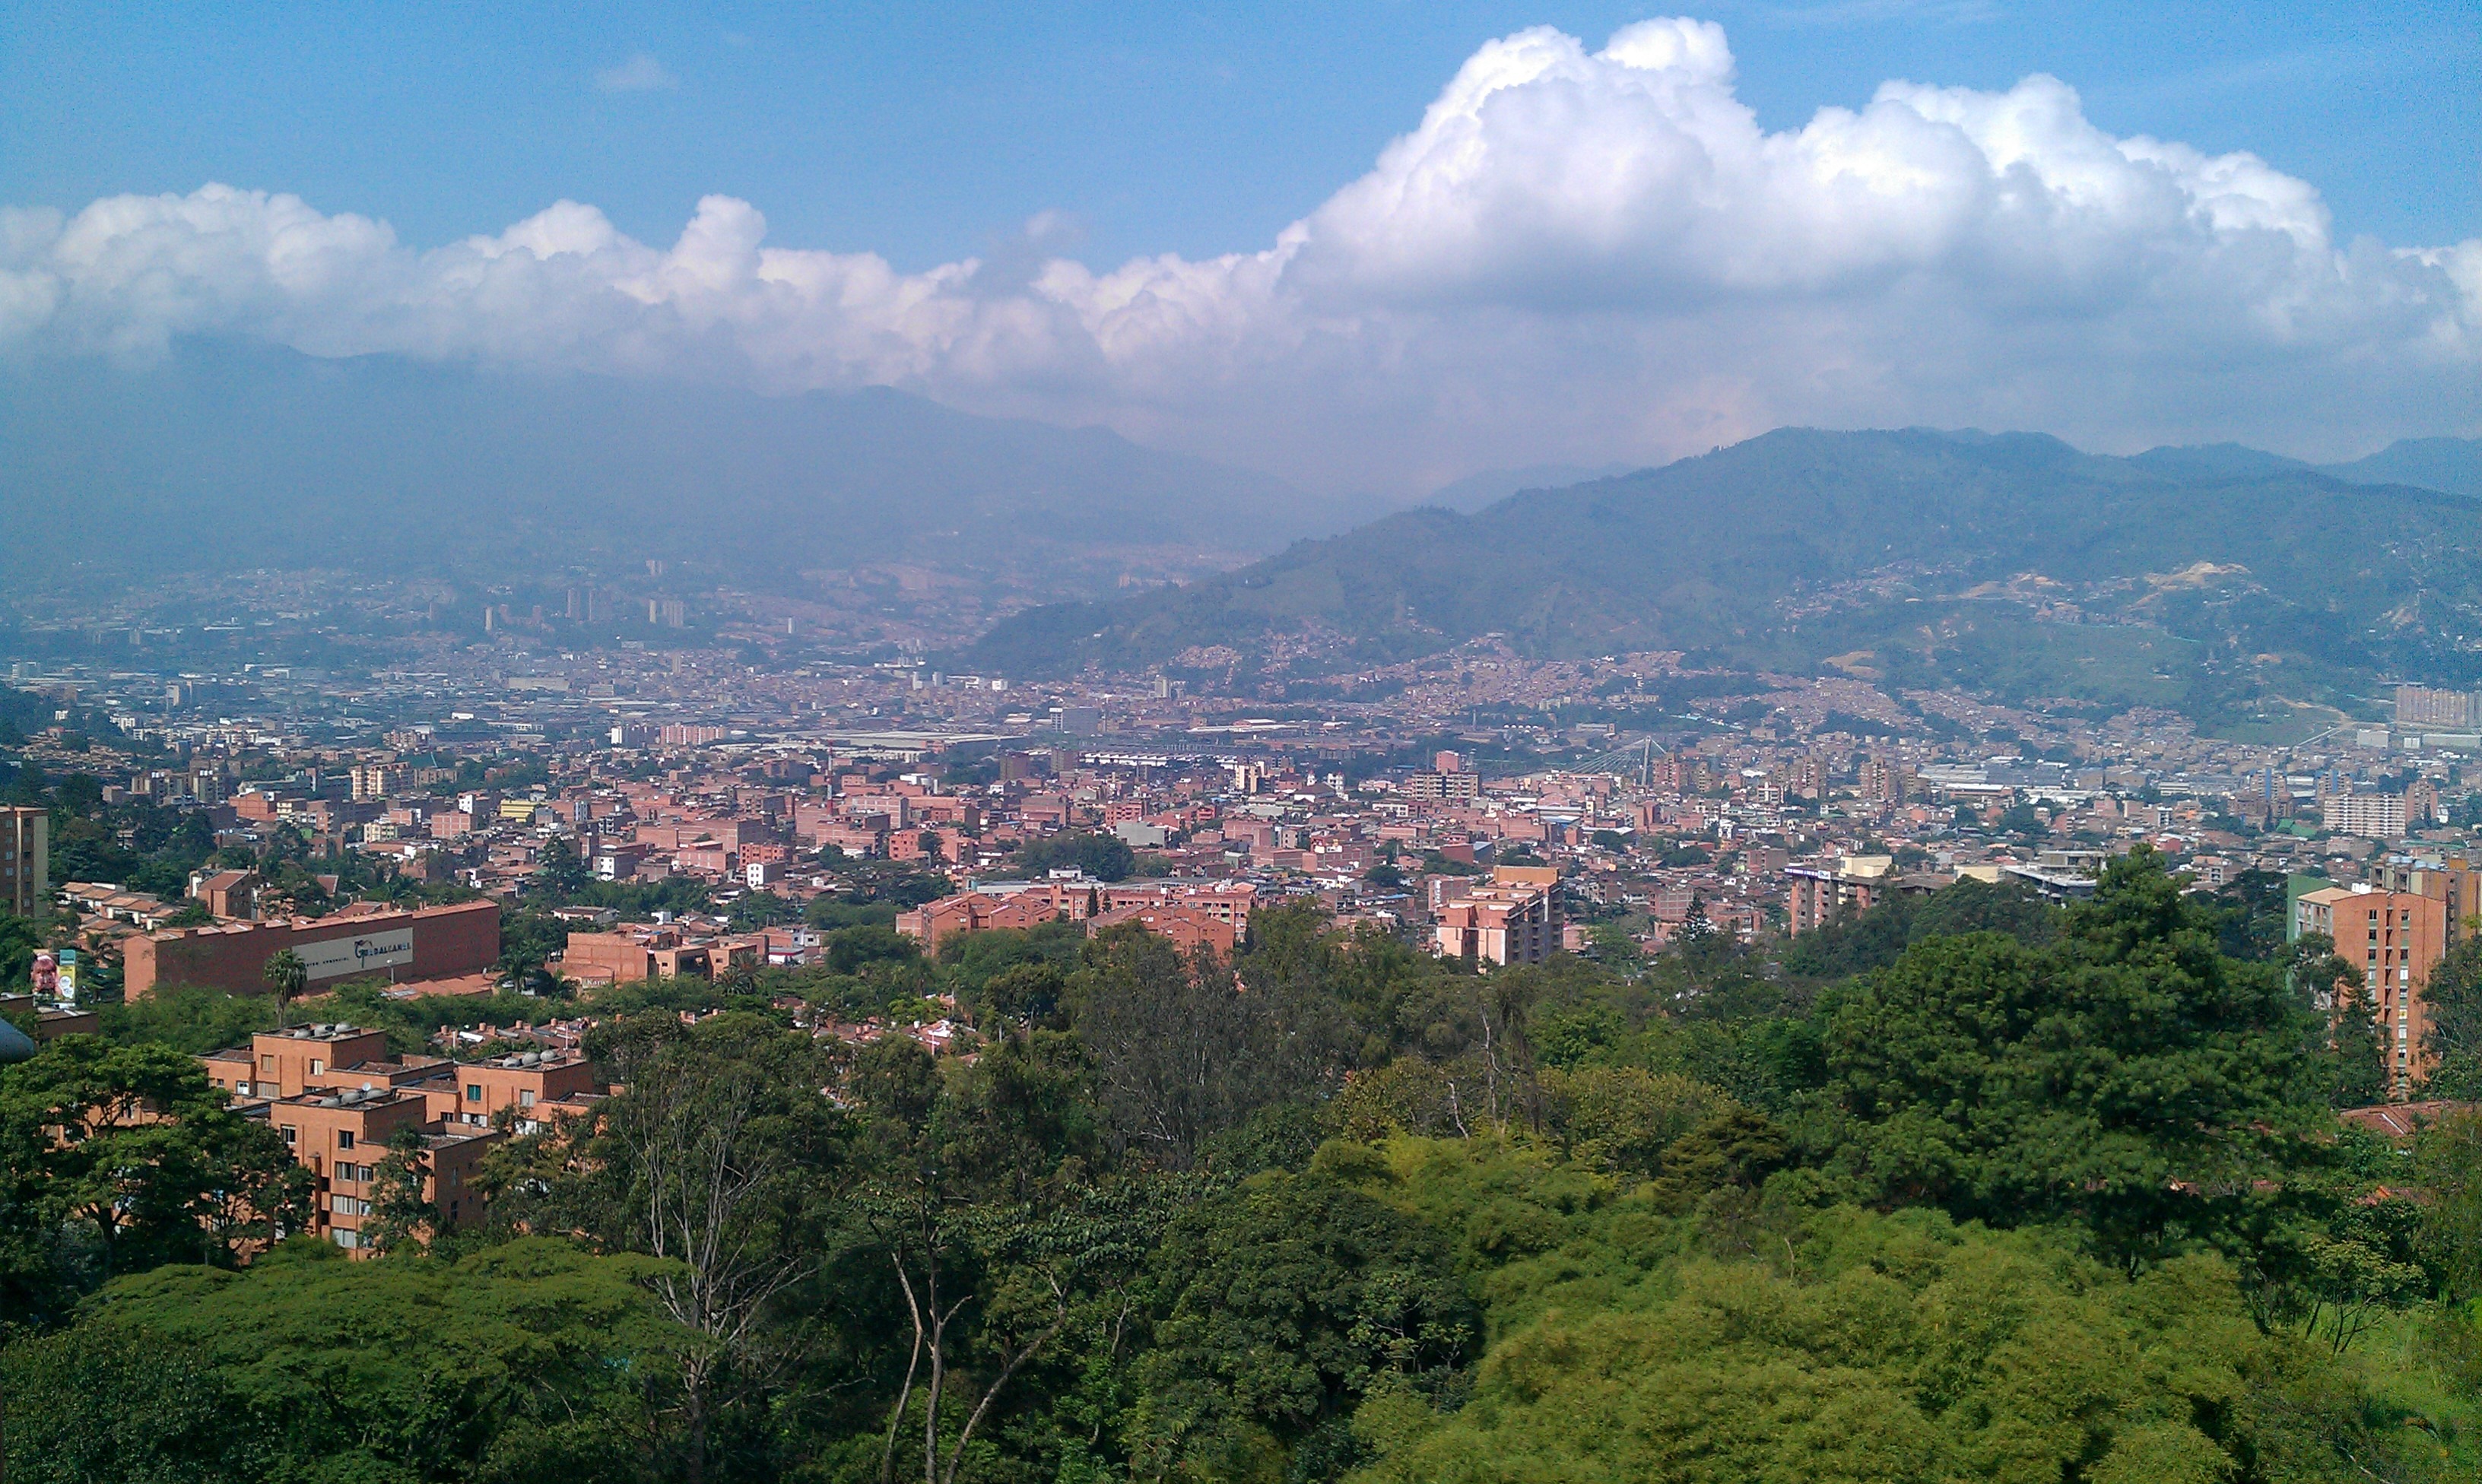
landscape, tree, nature, mountain, cloud, architecture, sky, sun, skyline, photography, hill, town, view, building, city, urban, valley, mountain range, cityscape, panorama, downtown, village, environment, tower, tranquil, scenic, scenery, weather, landmark, metropolitan, cloudscape, outdoors, clouds, buildings, metropolis, colombia, meteorology, rural area, medellin, aerial photography, geographical feature, atmospheric phenomenon, human settlement, mountainous landforms